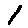
Label: 1